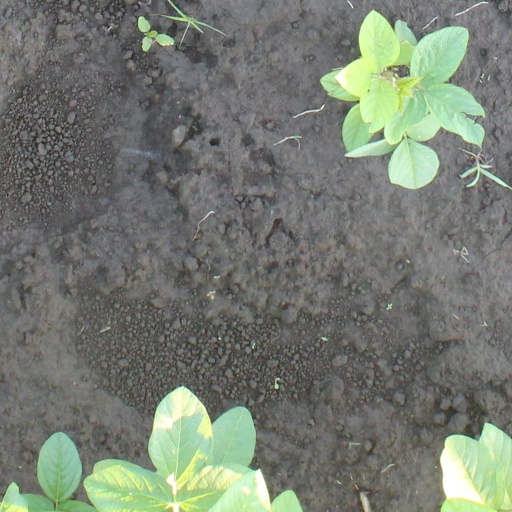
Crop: soybean